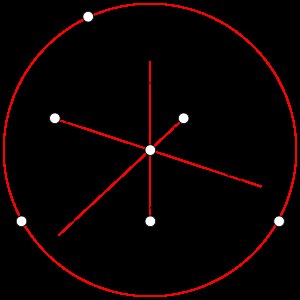
Midtnormal
Midtnormalerne for trekantens sider mødes i centrum for den omskrevne cirkel
Et linjestykkes midtnormal er den rette linje, som står vinkelret på linjestykket og går gennem dettes midtpunkt. Den er det geometriske sted for alle de punkter, der hver især ligger lige så langt fra linjestykkets ene endepunkt som fra det andet.